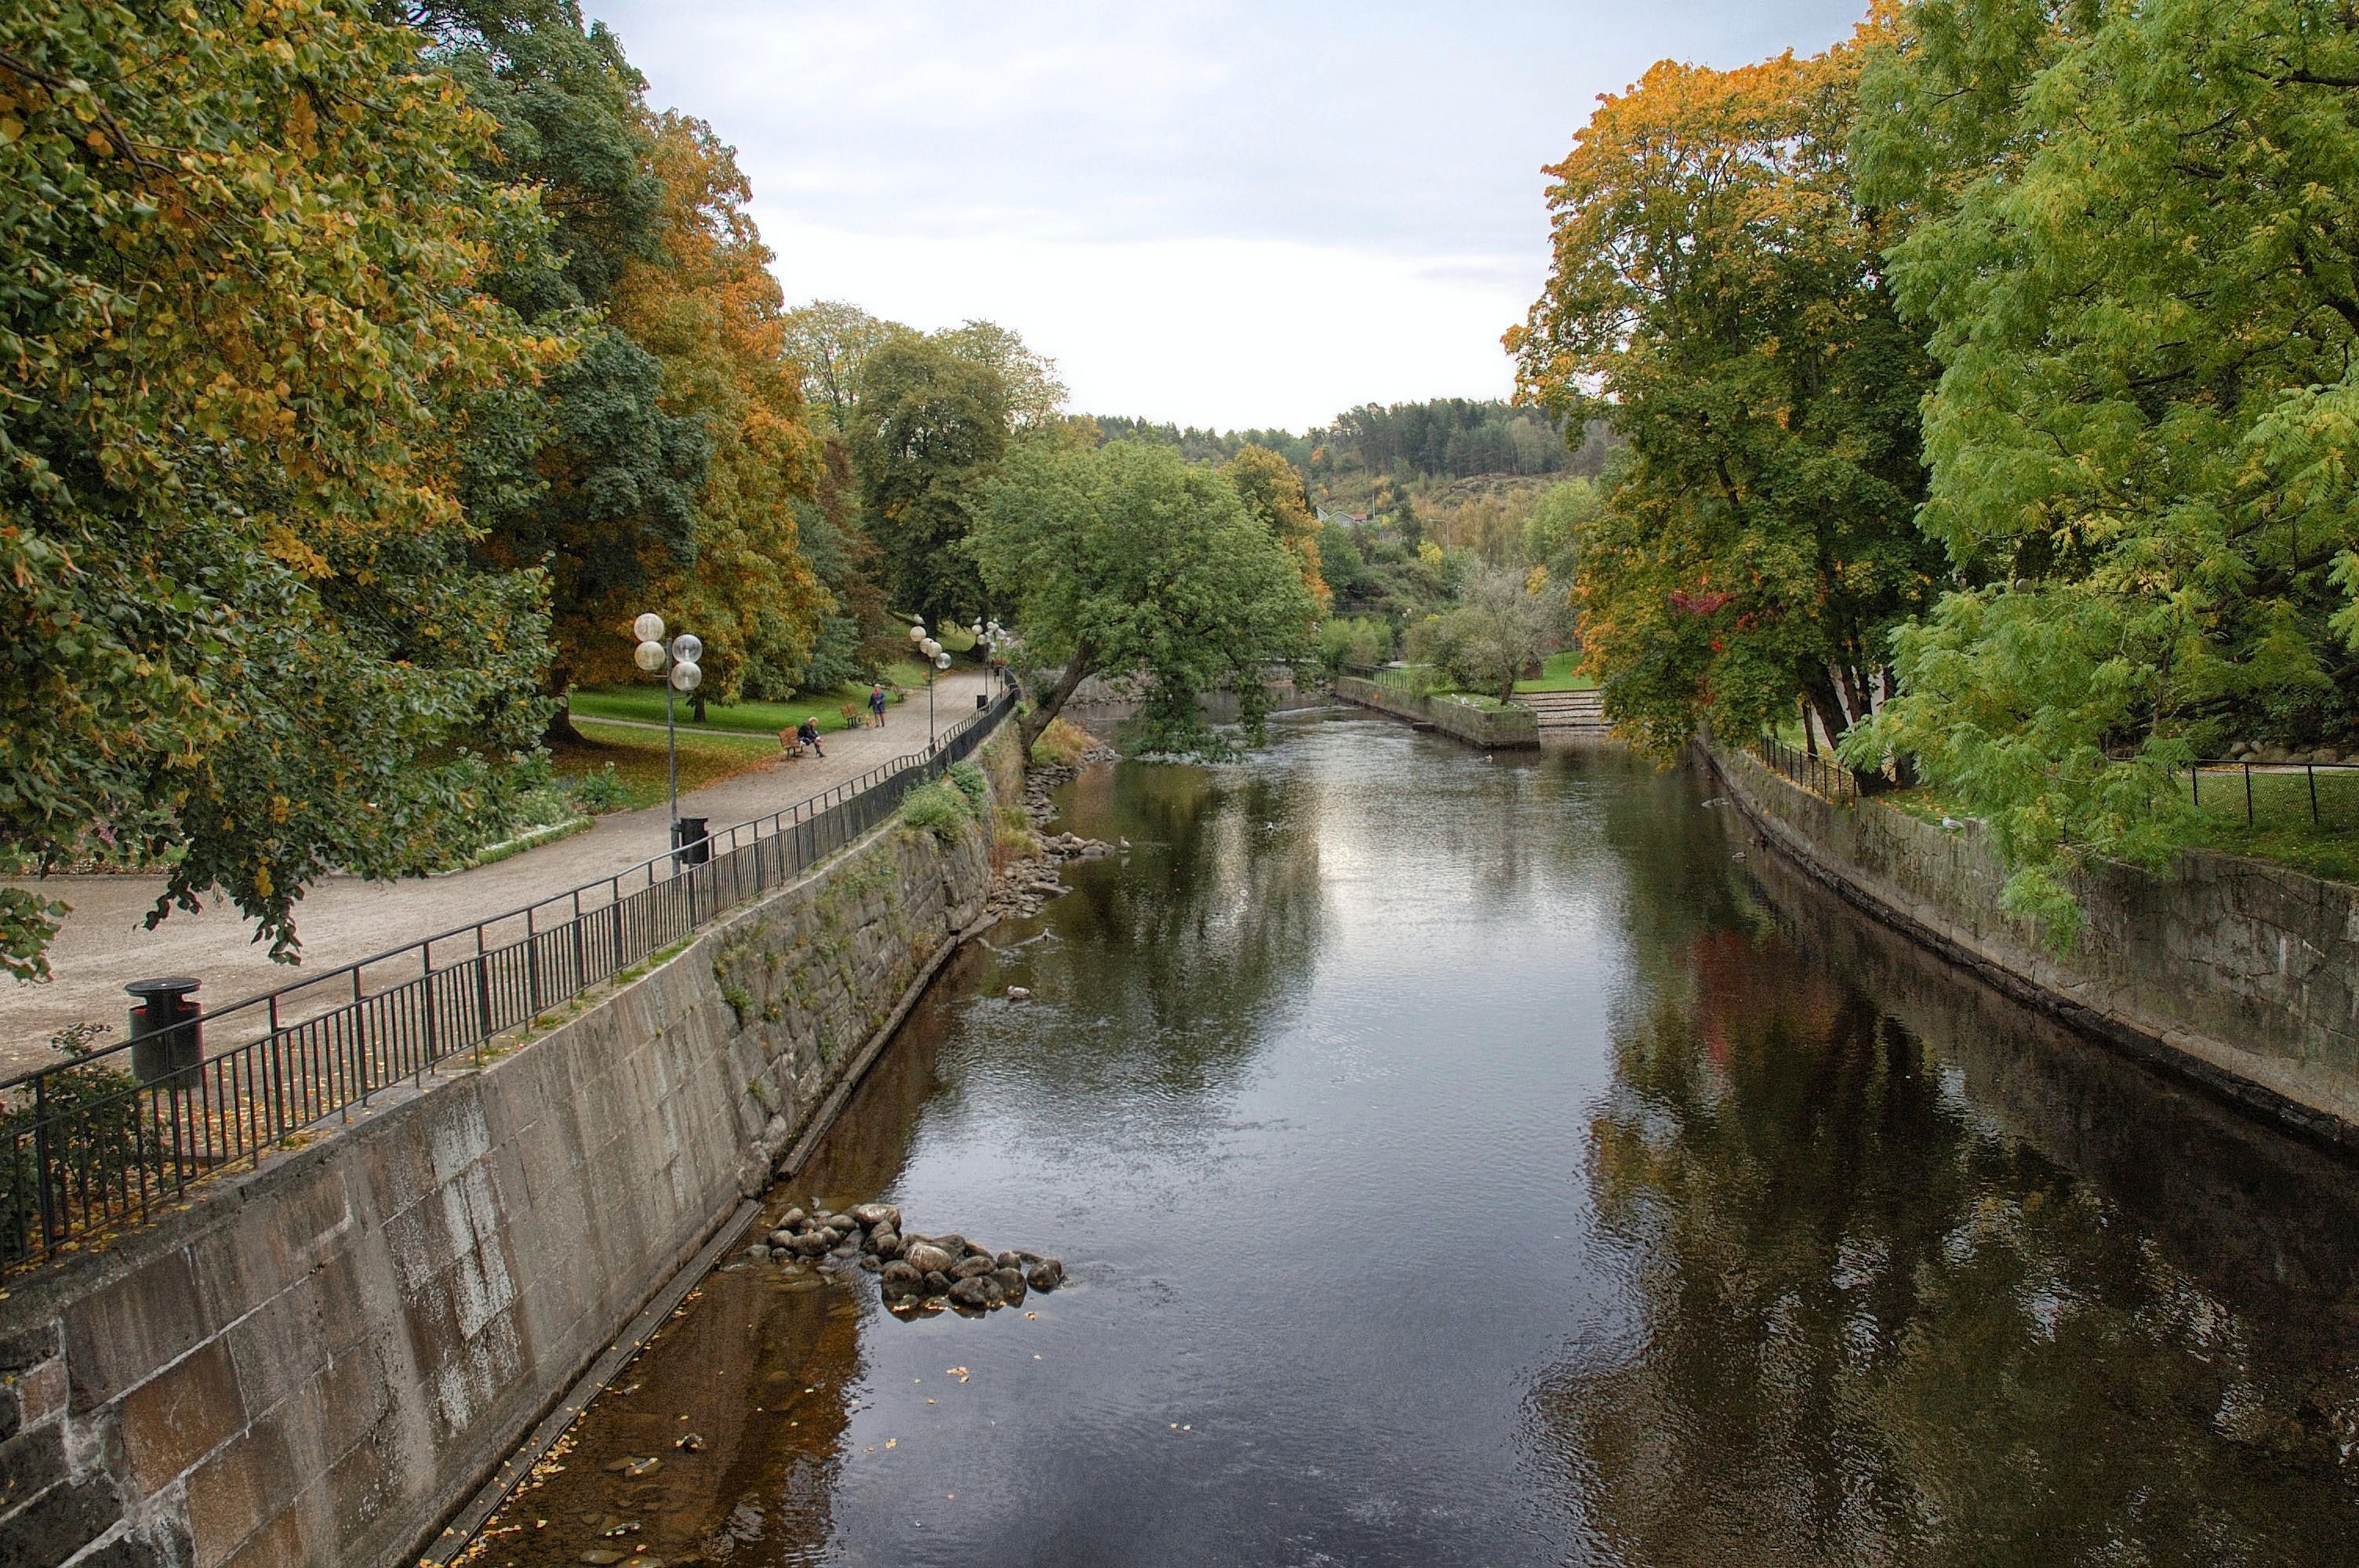
tree, water, nature, sky, bridge, fall, river, canal, foliage, stream, reflection, autumn, park, waterway, body of water, trees, outside, clouds, sweden, reflections, channel, watercourse, landform, geographical feature, uddevalla